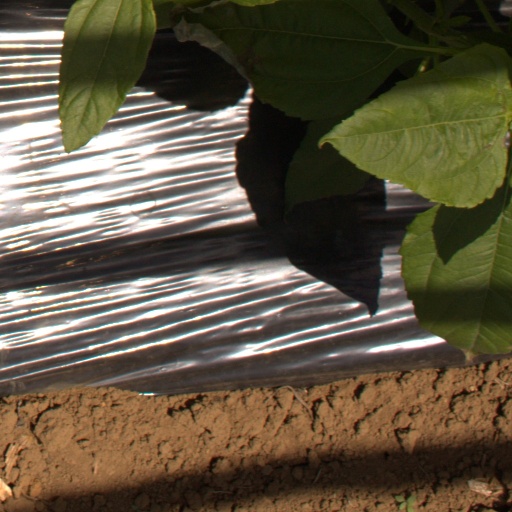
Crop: Jerusalem artichoke